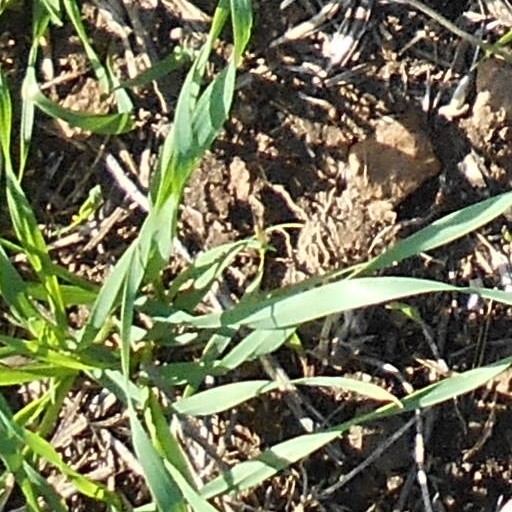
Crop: wheat